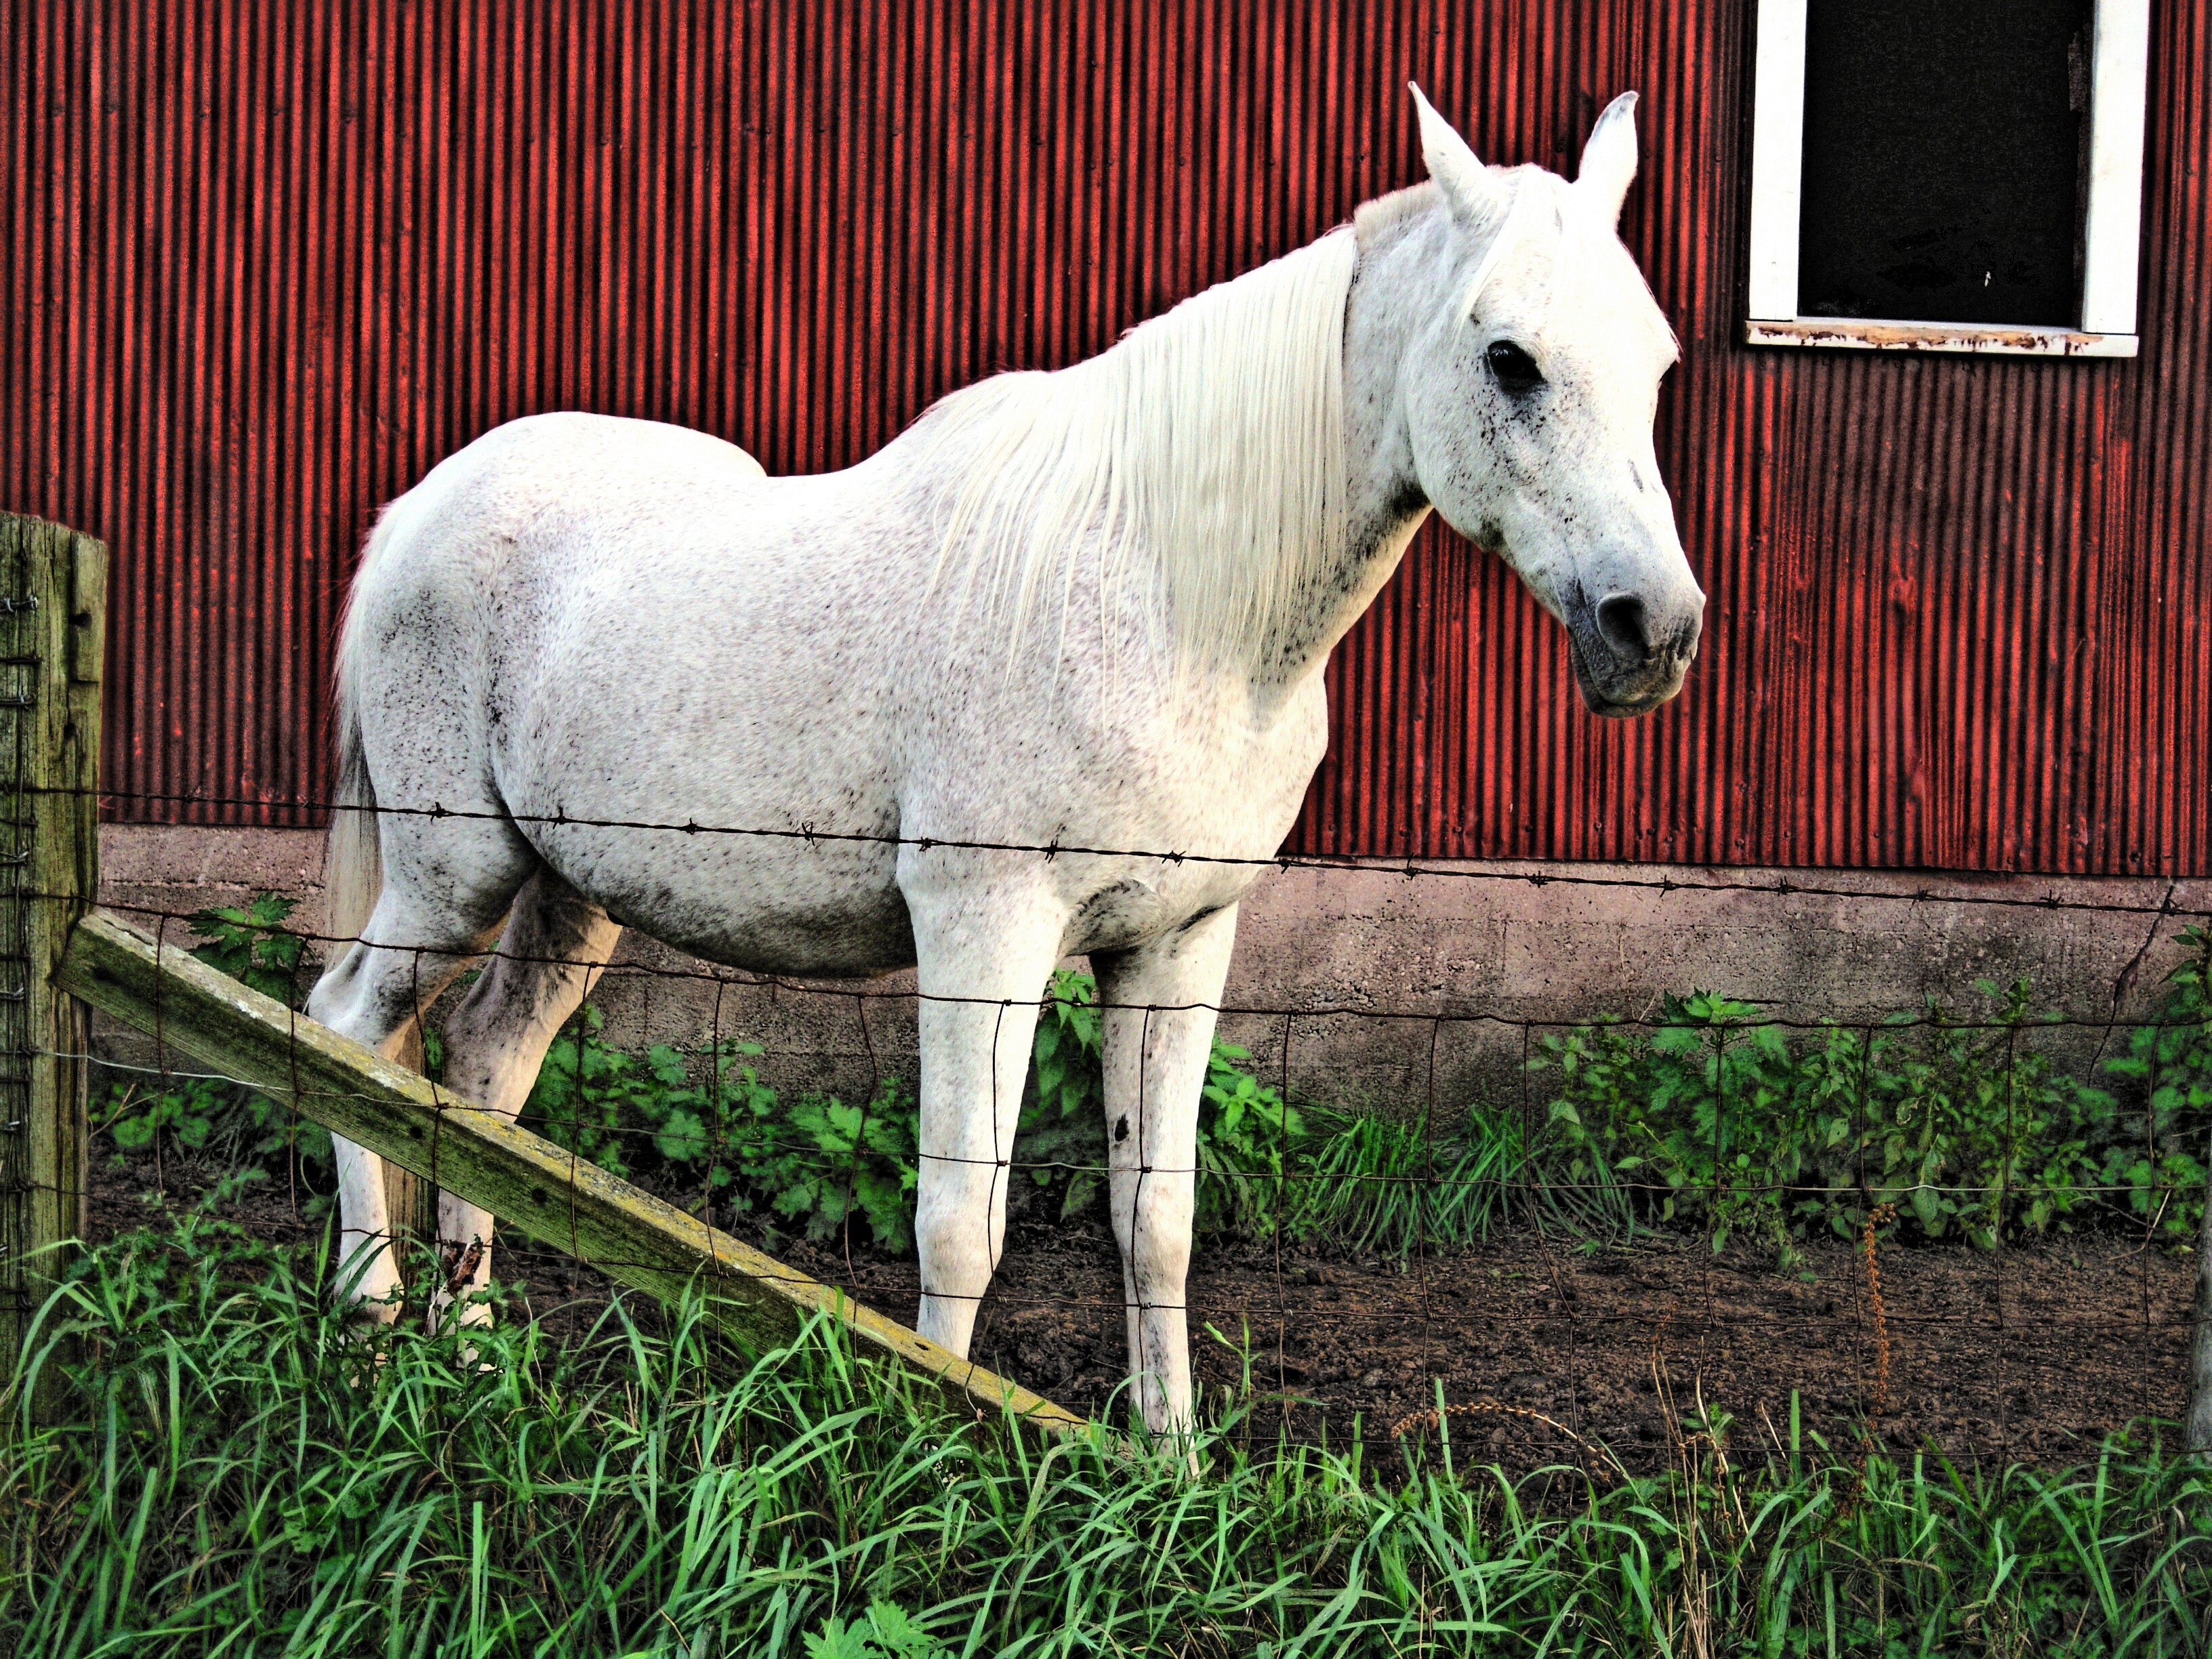
pasture, horse, mammal, stallion, mane, horses, vertebrate, mare, wisconsin, horse like mammal, mustang horse